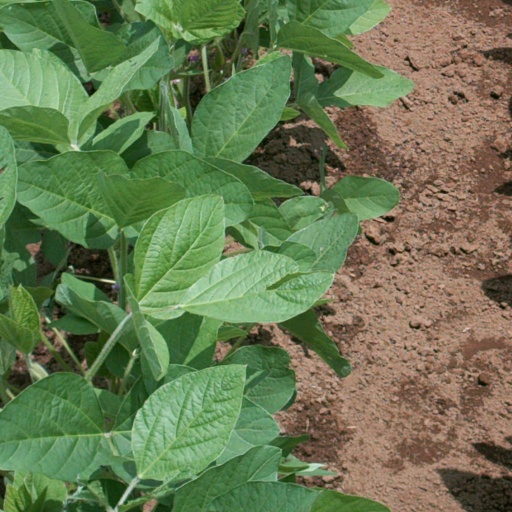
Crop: soybean